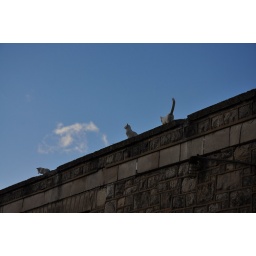
An Art Installation, which featured white cats in various places all over the prison.